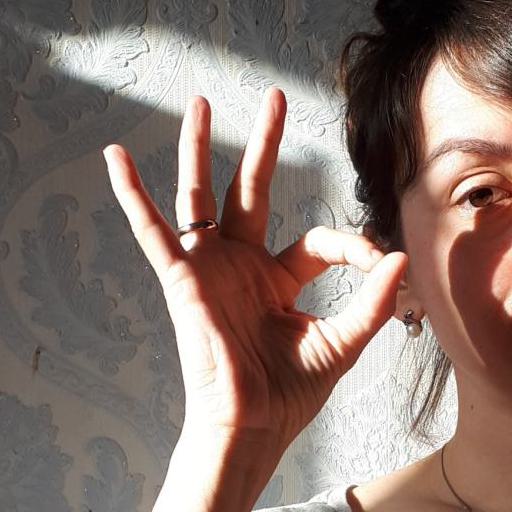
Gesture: ok